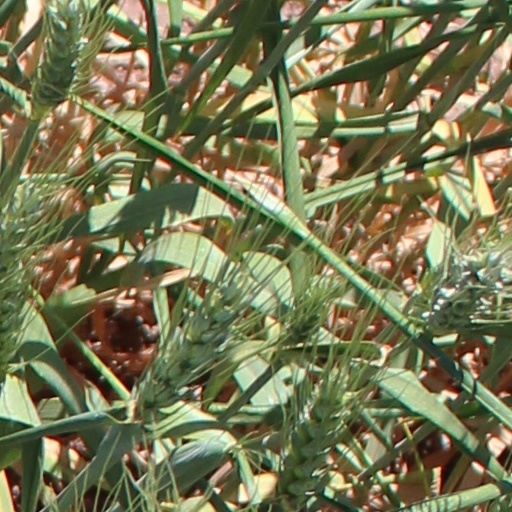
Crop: wheat